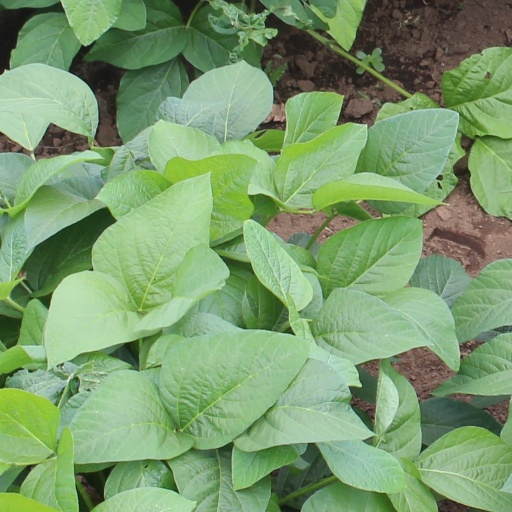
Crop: soybean